William H. Prescott

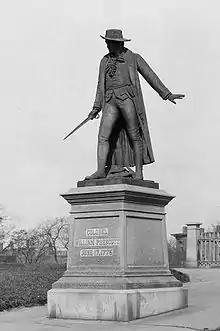
A bronze statue of Prescott's grandfather William Prescott in Charlestown, Massachusetts

William H. Prescott was born in Salem, Massachusetts, on May 4, 1796, the first of seven children, although four of his siblings died in infancy. His parents were William Prescott Jr., a lawyer, and his wife, née Catherine Greene Hickling. His grandfather William Prescott served as a colonel during the American Revolutionary War.